Sam & Max: Freelance Police

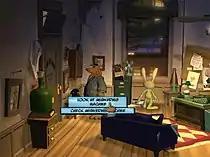
An anthropomorphic dog in a blue suit and fedora inspects an answering machine in a dilapidated office while an anthropomorphic rabbit looks out the window at the night-time street. A menu with a cursor is present, giving the options to either examine the answering machine or check it for messages.

"Sam & Max: Freelance Police" was designed by LucasArts as a graphic adventure game and sequel to the 1993 title "Sam & Max Hit the Road". The game was to feature 3D computer graphics rendered in real-time. The game engine contained elements from other LucasArts games, including those from "Gladius", "RTX Red Rock", "" and "". Graphical features such as shaders, bump maps and lightmaps were used to give a 3D effect to 2D textures in the game. Little was revealed of the gameplay, other than that "Freelance Police" would not follow the same control scheme used in 3D LucasArts adventures "Grim Fandango" and "Escape from Monkey Island", but would return to point-and-click mechanics used in the 2D LucasArts games. As in "Sam & Max Hit the Road", "Freelance Police" would contain a mixture of optional and compulsory minigames, 19 in total. The game was designed so that the player character could not die or reach a dead end.